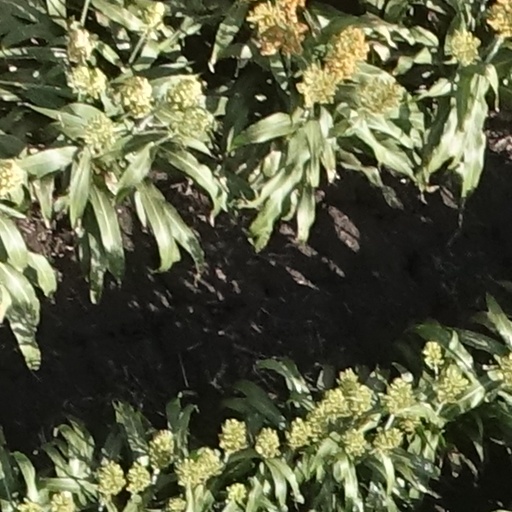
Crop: sorghum